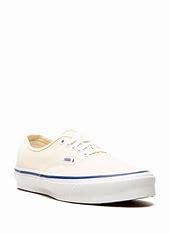
Brand: Vans
Model: OG Authentic LX